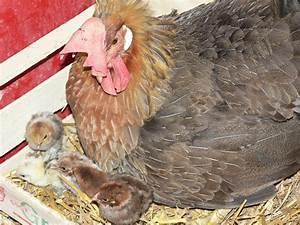
chicken